History of the Polish–Lithuanian Commonwealth (1764–1795)

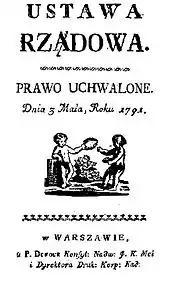
1791 printed edition

Negotiations with Prussia continued under the new envoy Girolamo Lucchesini. The treaty was signed on March 29, 1790, despite the unresolved disagreements over Danzig and Thorn, which Prussia demanded but the Sejm would not give up. Prussia, however, soon lost interest in the alliance, because of the changing international situation, including a withdrawal of the Austrian threat to the Ottoman Empire. To Prussian politicians, cooperation with Russia appeared again to be their best bet for further territorial acquisitions at the expense of the Polish neighbor.